Normal pressure hydrocephalus

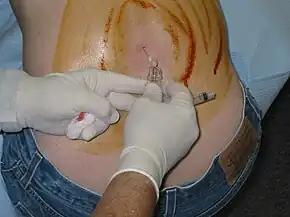
Image of patient receiving lumbar puncture (LP). Cerebrospinal fluid (CSF) obtained from an LP can be tested to aid in the diagnosis of NPH.

The Miller Fisher test involves a high-volume lumbar puncture (LP) with removal of 30–50 ml of CSF. Gait and cognitive function are typically tested just before and within 2–3 hours after the LP to assess for signs of symptomatic improvement. The CSF infusion test can also be used to aid in diagnosis of NPH. During the CSF infusion test, a ringer lactate solution is infused into a spinal needle while another spinal needle is used to record numerous CSF pressure variables including ICP, outflow resistance, and CSF formation rate. The tests have a positive predictive value over 90%, but a negative predictive value less than 50%. The LP should show normal or mildly elevated CSF pressure. CSF should have normal cell contents, glucose levels, and protein levels.